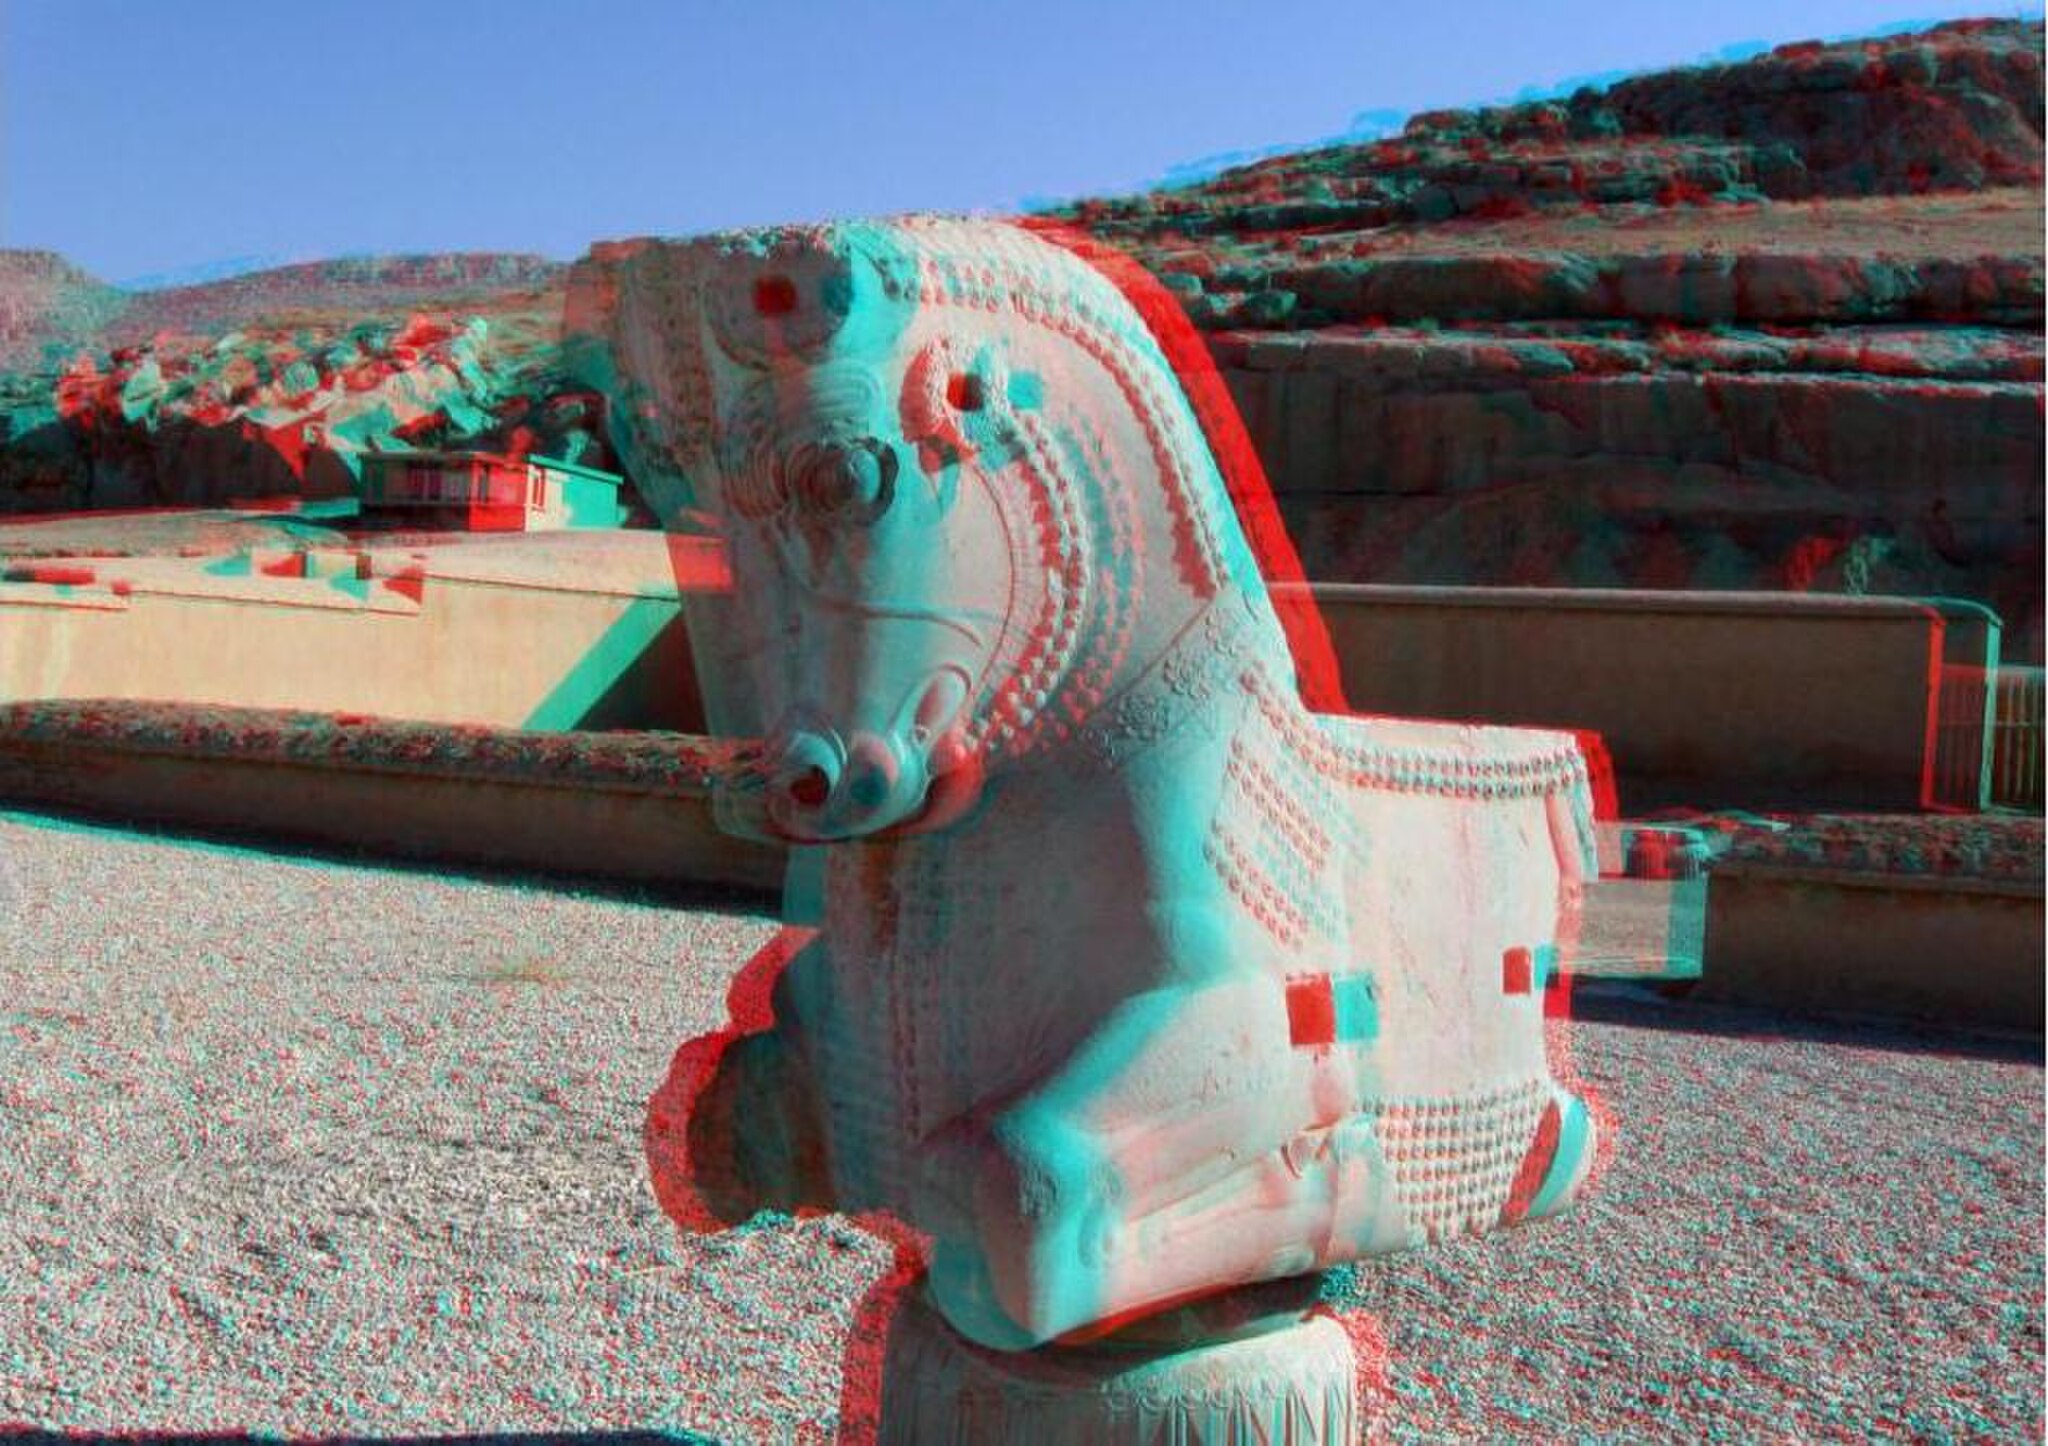
Title: Persepolis (By Abdolazim Hasseli)
Description: A 3D image of a column head in Persepolis, Shiraz, Iran
Date: 2009-01-01
Categories: Self-published work, PD-self, Bull capitals in Persepolis, 2009 in Persepolis, Anaglyphs of sculptures